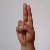
The image shows a hand gesture representing the letter 'U' in Indian Sign Language.